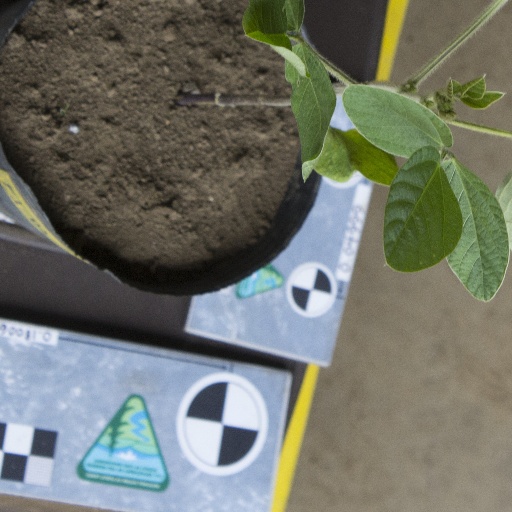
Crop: soybean